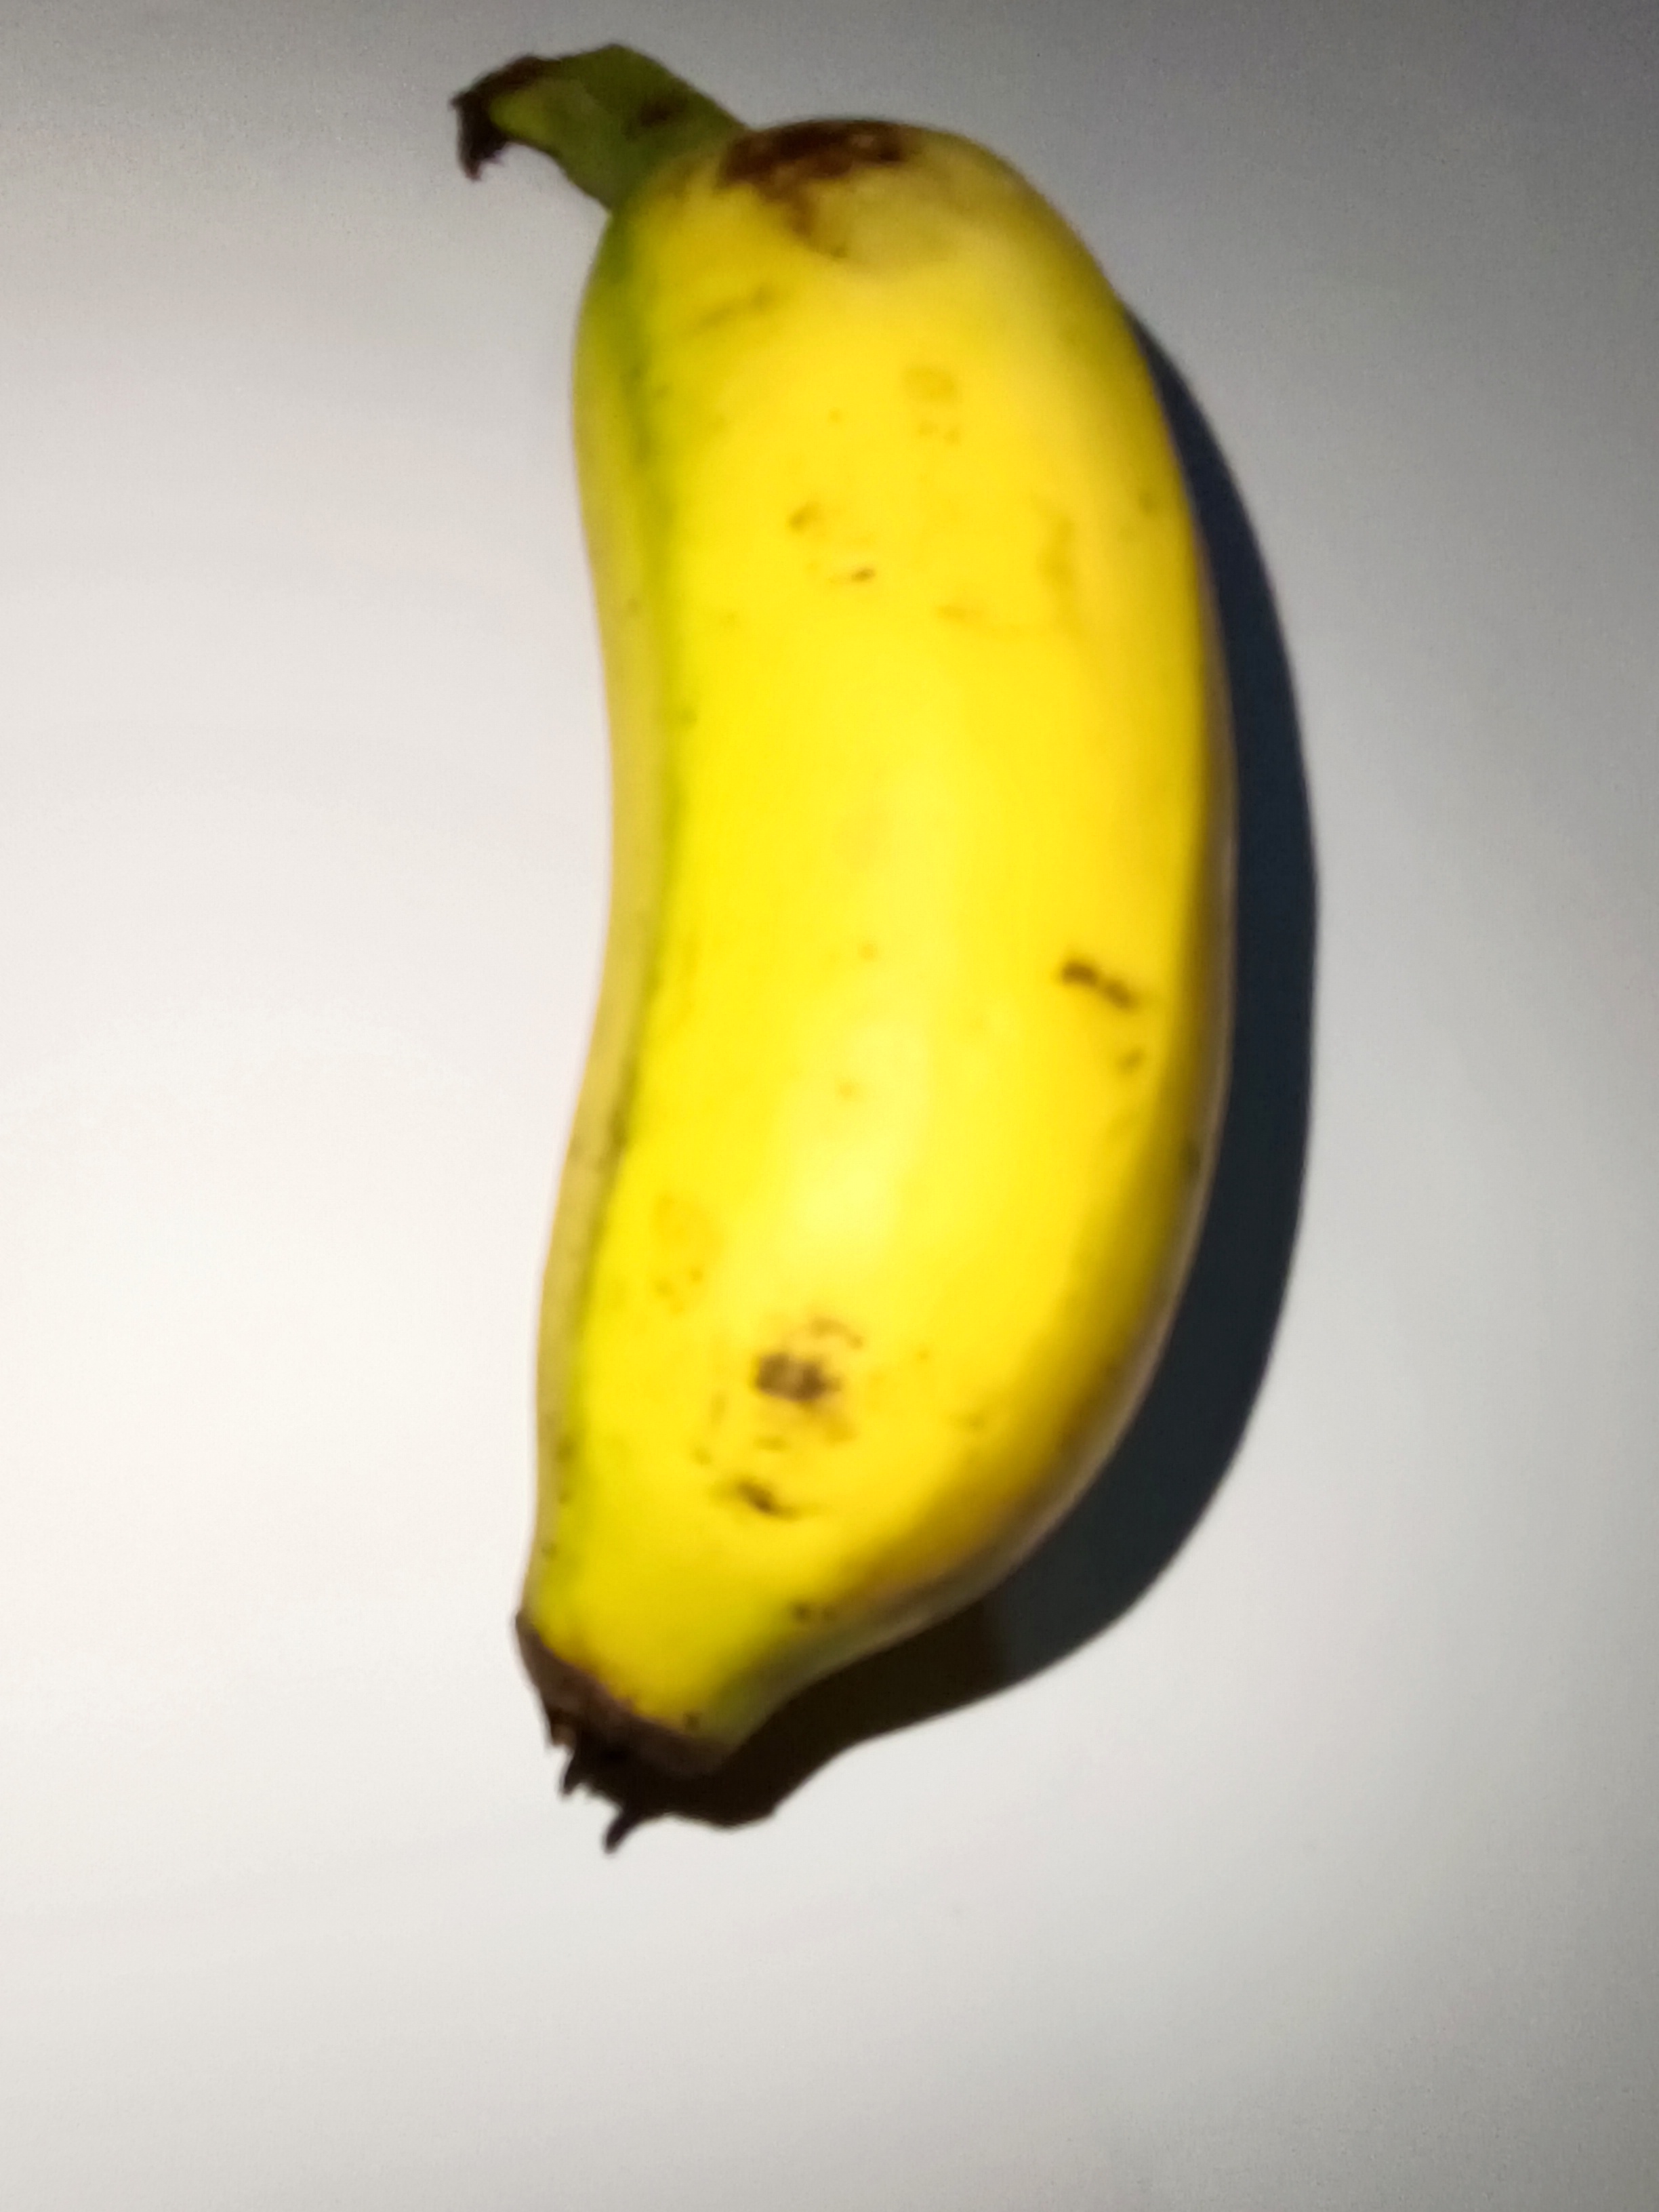
Banana variety: Shobri